Scouting

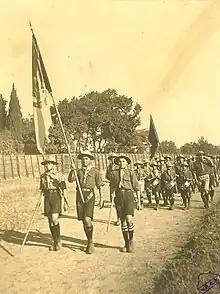
First procession of Armenian scouts in Constantinople in 1918

Younger children, particularly younger siblings, too young to be Scouts and take the Scout Promise attended some Scout meetings and so programs for younger children were developed by some troops and organizations. Baden-Powell's Boy Scouts Association launched its Wolf Cubs in 1916, which Baden-Powell wanted to be distinct from Scouts in name, uniform and identity to ensure they did not give Scouts a juvenile image. In the United States, attempts at Cub programs began as early as 1911 but formal recognition by the Boy Scouts of America was not made until 1930. Some Scout organizations have associated programs for even younger children and infants.